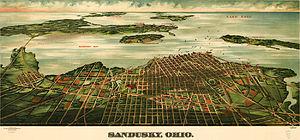
Les théories du complot maçonnique sont des théories du complot qui attribuent à la franc-maçonnerie des intentions et des actions secrètes, principalement anti-chrétiennes ou visant à l'établissement de projets politiques, tel celui d'un nouvel ordre mondial.
L'île Johnson est une île du lac Erié située dans la baie de Sandusky, à 4,8 km de la ville de Sandusky dans le comté d'Ottawa.
Sandusky est le siège du comté d'Erie, situé dans l'État de l'Ohio, aux États-Unis. Elle est située au bord du lac Érié.